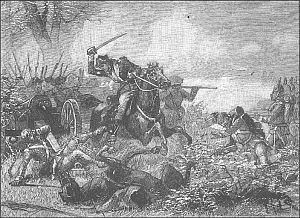
Les batailles de Saratoga marquent le point culminant de la campagne de Saratoga, donnant une victoire décisive aux Américains sur les Britanniques dans la guerre d'indépendance des États-Unis. Le général britannique John Burgoyne conduit une importante armée d'invasion en amont de la vallée du lac Champlain depuis le Canada, espérant retrouver une force semblable venant de New York et marchant vers le nord ; cette force venant du sud n'arrivera jamais et Burgoyne se trouve encerclé par des forces américaines dans le nord de l'État de New York. Burgoyne livre deux batailles pour se sortir de cette situation. Elles ont lieu à dix-huit jours d'intervalle sur le même terrain, à une quinzaine de kilomètres au sud de Saratoga dans l'État de New York. L'issue de la première est incertaine, la seconde est perdue par les Britanniques. Piégé par des forces américaines supérieures, sans espoir de secours en vue, Burgoyne capitule avec la totalité de son armée le 17 octobre.